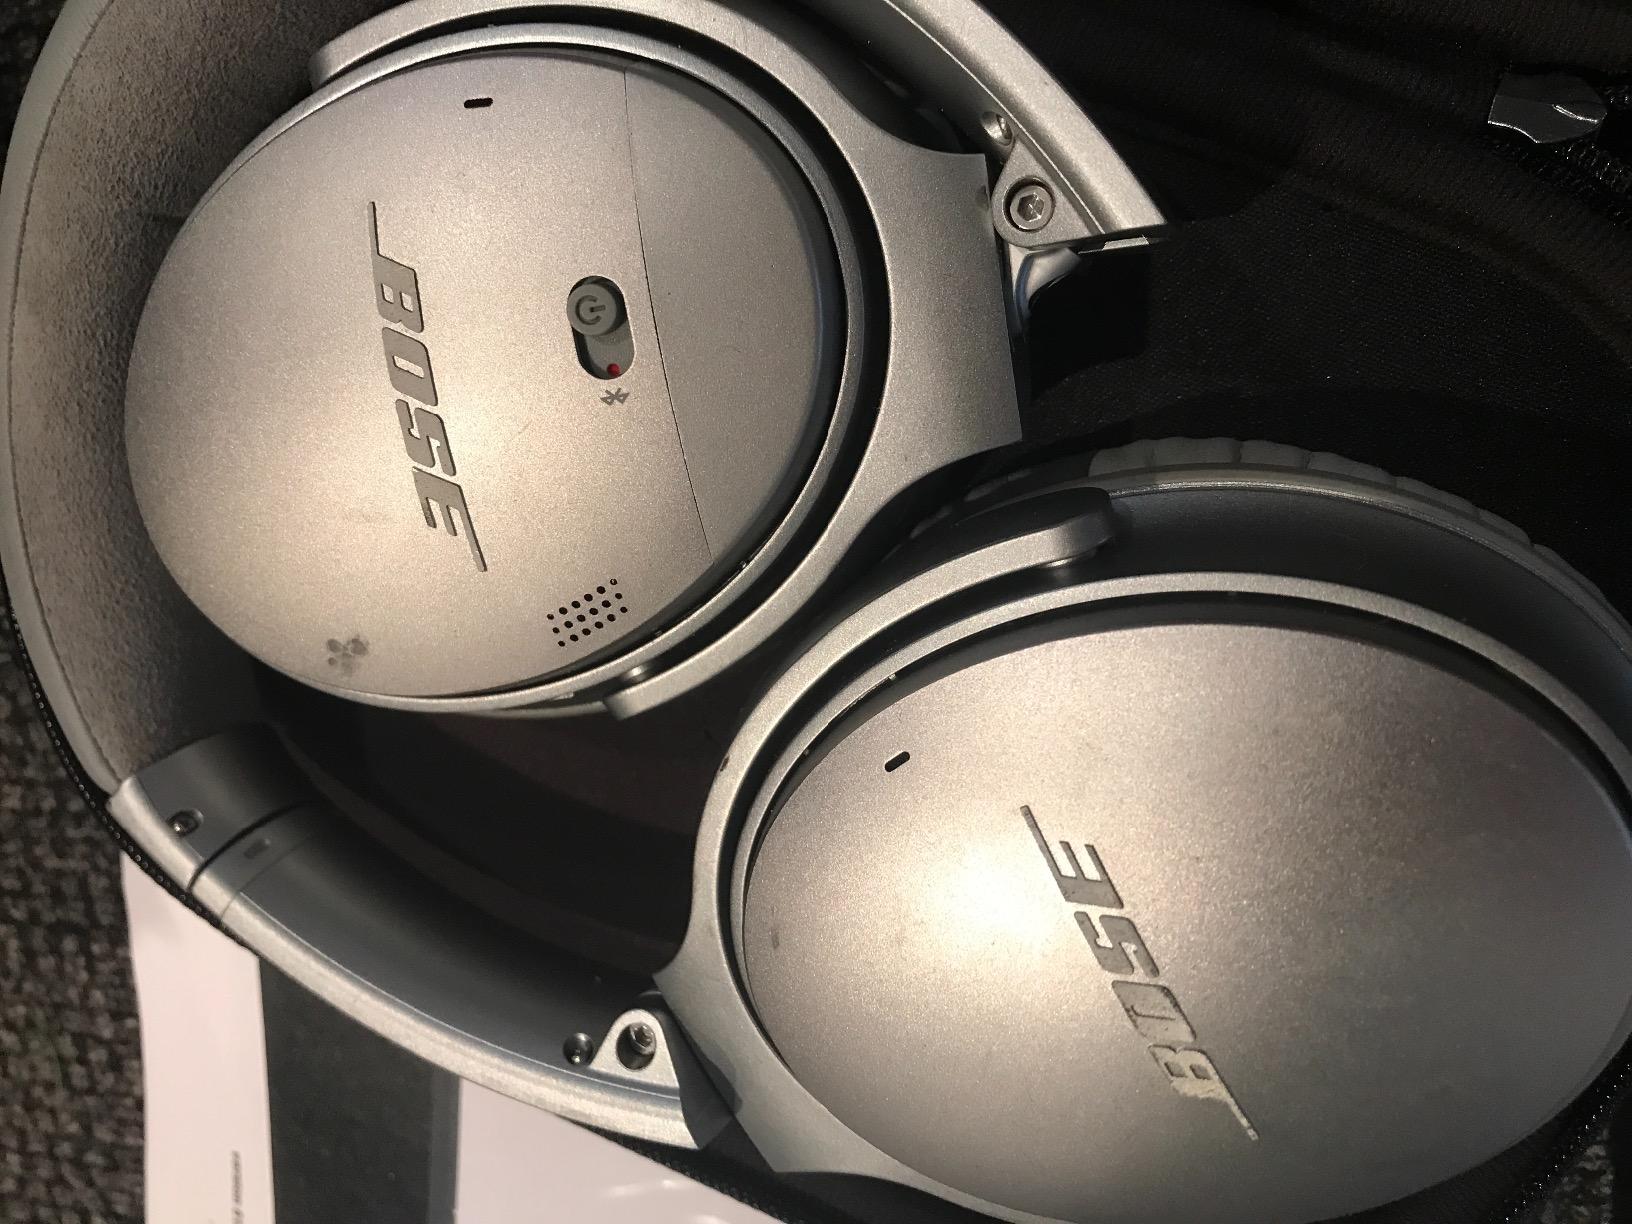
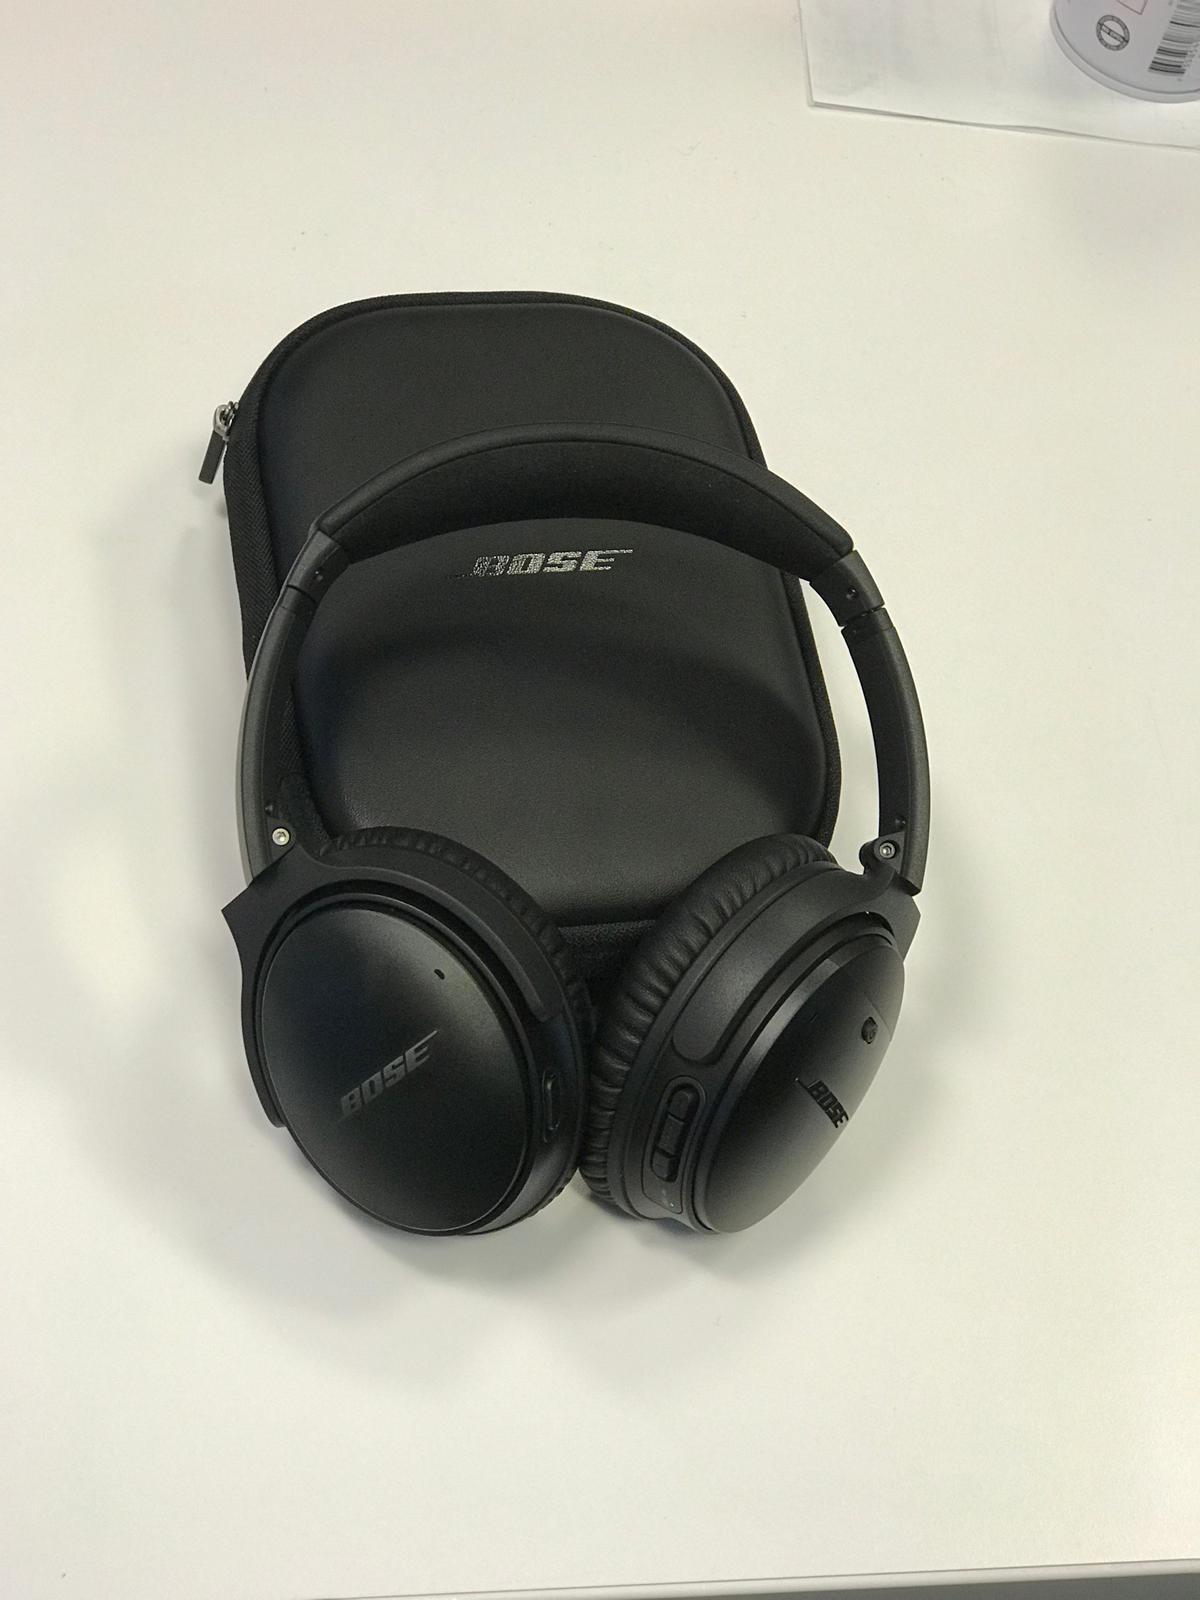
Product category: headphones
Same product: no